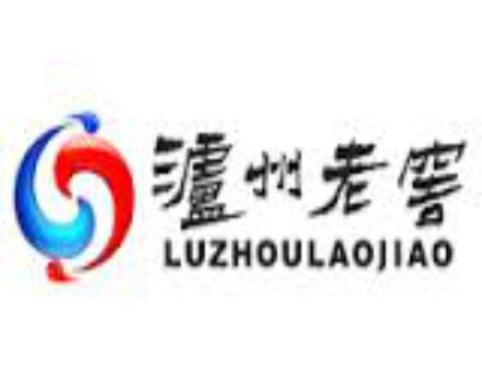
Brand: luzhoulaojiao-3
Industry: Food